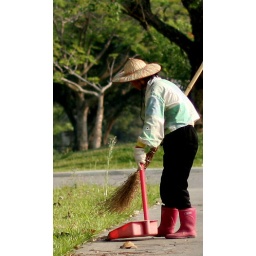
sweeping the ground in a straw hat